Pál Joensen

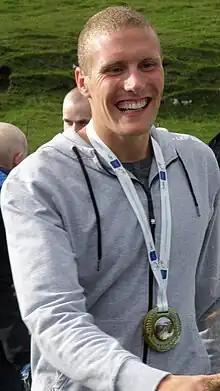
Pál Joensen with the silver medal from the European Aquatics Championships 2010

Pál Joensen participated in the 2010 European Aquatics Championships in Budapest. On 10 August 2010, in the heats of the men's 1500 metre freestyle, he qualified for the final with the second best time, which was 15:04.05. Samuel Pizzetti, from Italy, swam with the best time, 15:03.32. The final was on 11 August 2010. Sébastien Rouault, from France, won gold, and Pál Joensen won silver; he swam his best time ever (14:56.90) and set a new Nordic record. Gold, silver and bronze winners all swam managed to swim sub-15:00 minutes. The results for the three first swimmers: